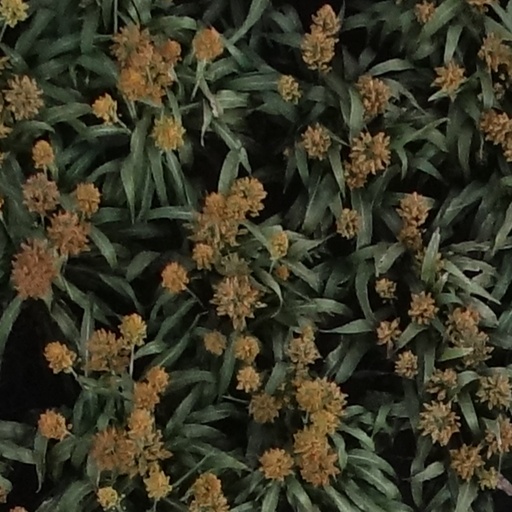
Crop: sorghum